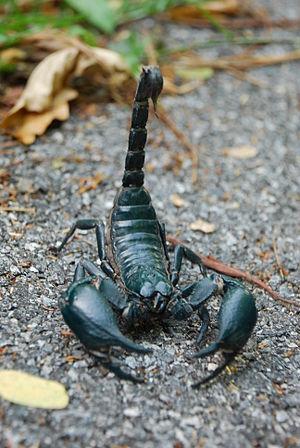
Les Scorpions sont un ordre d'arthropodes, de la classe des arachnides. Ils se distinguent des autres arachnides par leurs pédipalpes développés en pinces et par l'aiguillon venimeux qu'ils portent au bout de leur abdomen. On en connaît environ 1 750 espèces.
Scorpionida est une infra-classe de chélicérates qui contient tous les scorpions, dont l'ordre Scorpiones qui contient l'infra-ordre Orthosterni, qui lui-même contient tous les scorpions actuels. Toutes les espèces de cette infra-classe qui n'appartiennent pas à l'infra-ordre des Orthosterni sont aujourd'hui éteintes, ce qui rend son usage peu courant en dehors des questions phylogénétiques et paléontologiques.
Heterometrus laoticus est une espèce de scorpions de la famille des Scorpionidae.